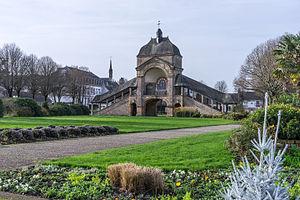
Sainte Anne Auray - Scala Sancta
La basilique Sainte-Anne-d'Auray est une basilique mineure située à Sainte-Anne-d'Auray en Bretagne. Elle reçoit de nombreux visiteurs car le sanctuaire de Sainte-Anne-d'Auray est le plus important lieu de pèlerinage de Bretagne, accueillant plus de 800 000 visiteurs par an, dont la majorité sont des pèlerins. Chaque année, 20 à 30 000 pèlerins assistent au grand pardon de sainte Anne le 26 juillet, qui se situe au troisième rang des pèlerinages français après le sanctuaire de Lourdes et la basilique Sainte-Thérèse de Lisieux.
La Scala Santa ou Scala Sancta, c'est-à-dire en italien le « Saint Escalier », est dans la tradition chrétienne, celui du prétoire de Jérusalem gravi par Jésus lors de son jugement par Ponce Pilate qui décida de sa crucifixion. Plusieurs lieux passent pour conserver cette précieuse relique de la Passion dont le plus célèbre est le sanctuaire de la Scala Santa situé à proximité de la basilique Saint-Jean-de-Latran à Rome dont la prééminence provient de son antériorité.